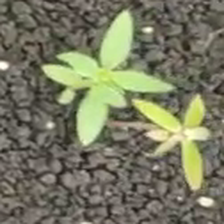
Weed species: Moti_dudhi(Euphorbia_geneculata_L)